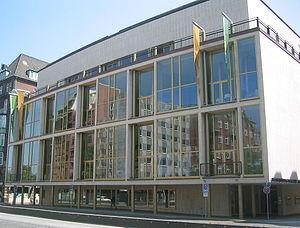
Le Hamburgische Staatsoper avec son orchestre le Philharmonique de Hambourg est un des plus illustres opéras du monde. Son histoire remonte à plus de 300 ans, son lointain ancêtre étant l'Oper am Gänsemarkt de 1678 à 1738.